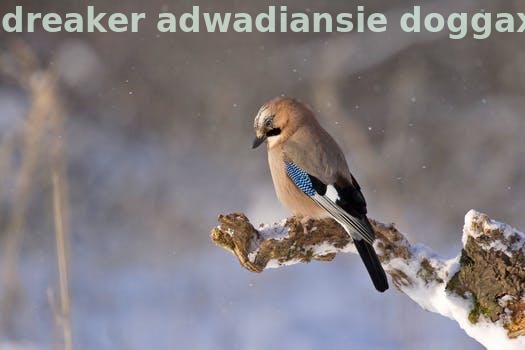
Label: Watermark